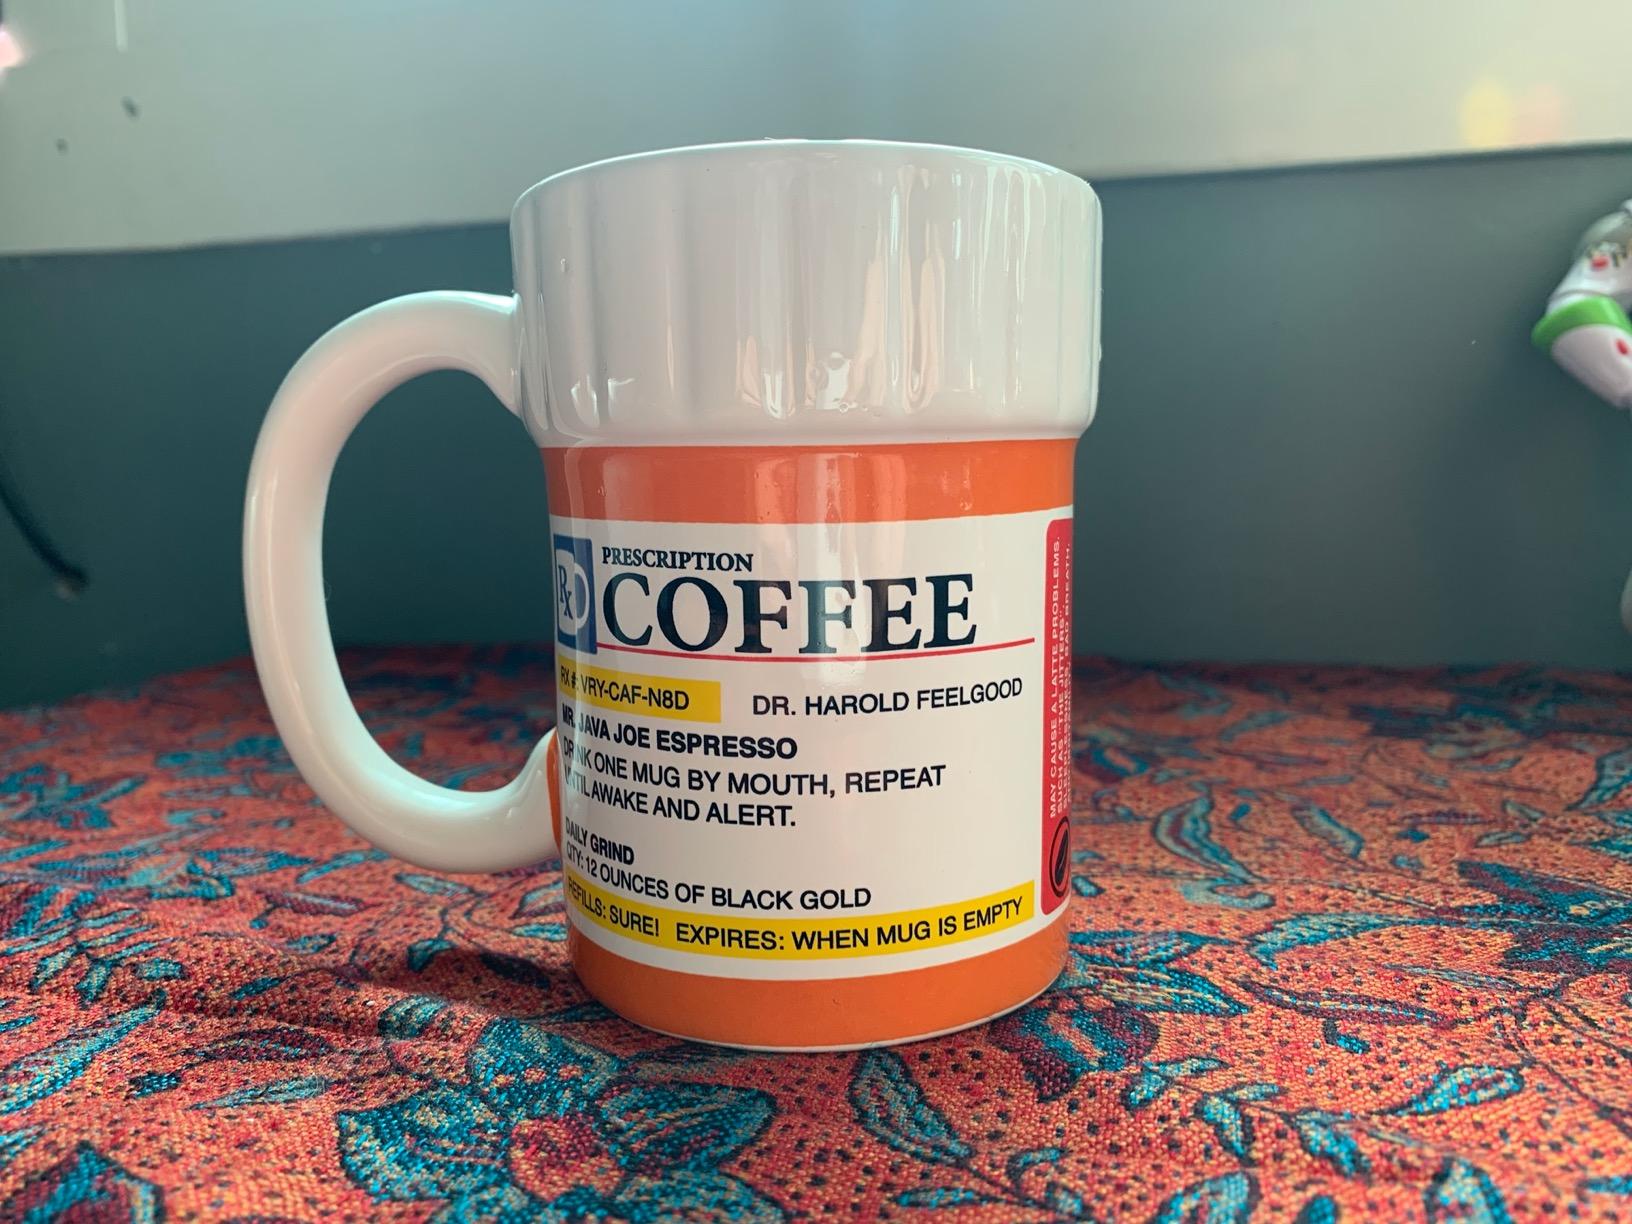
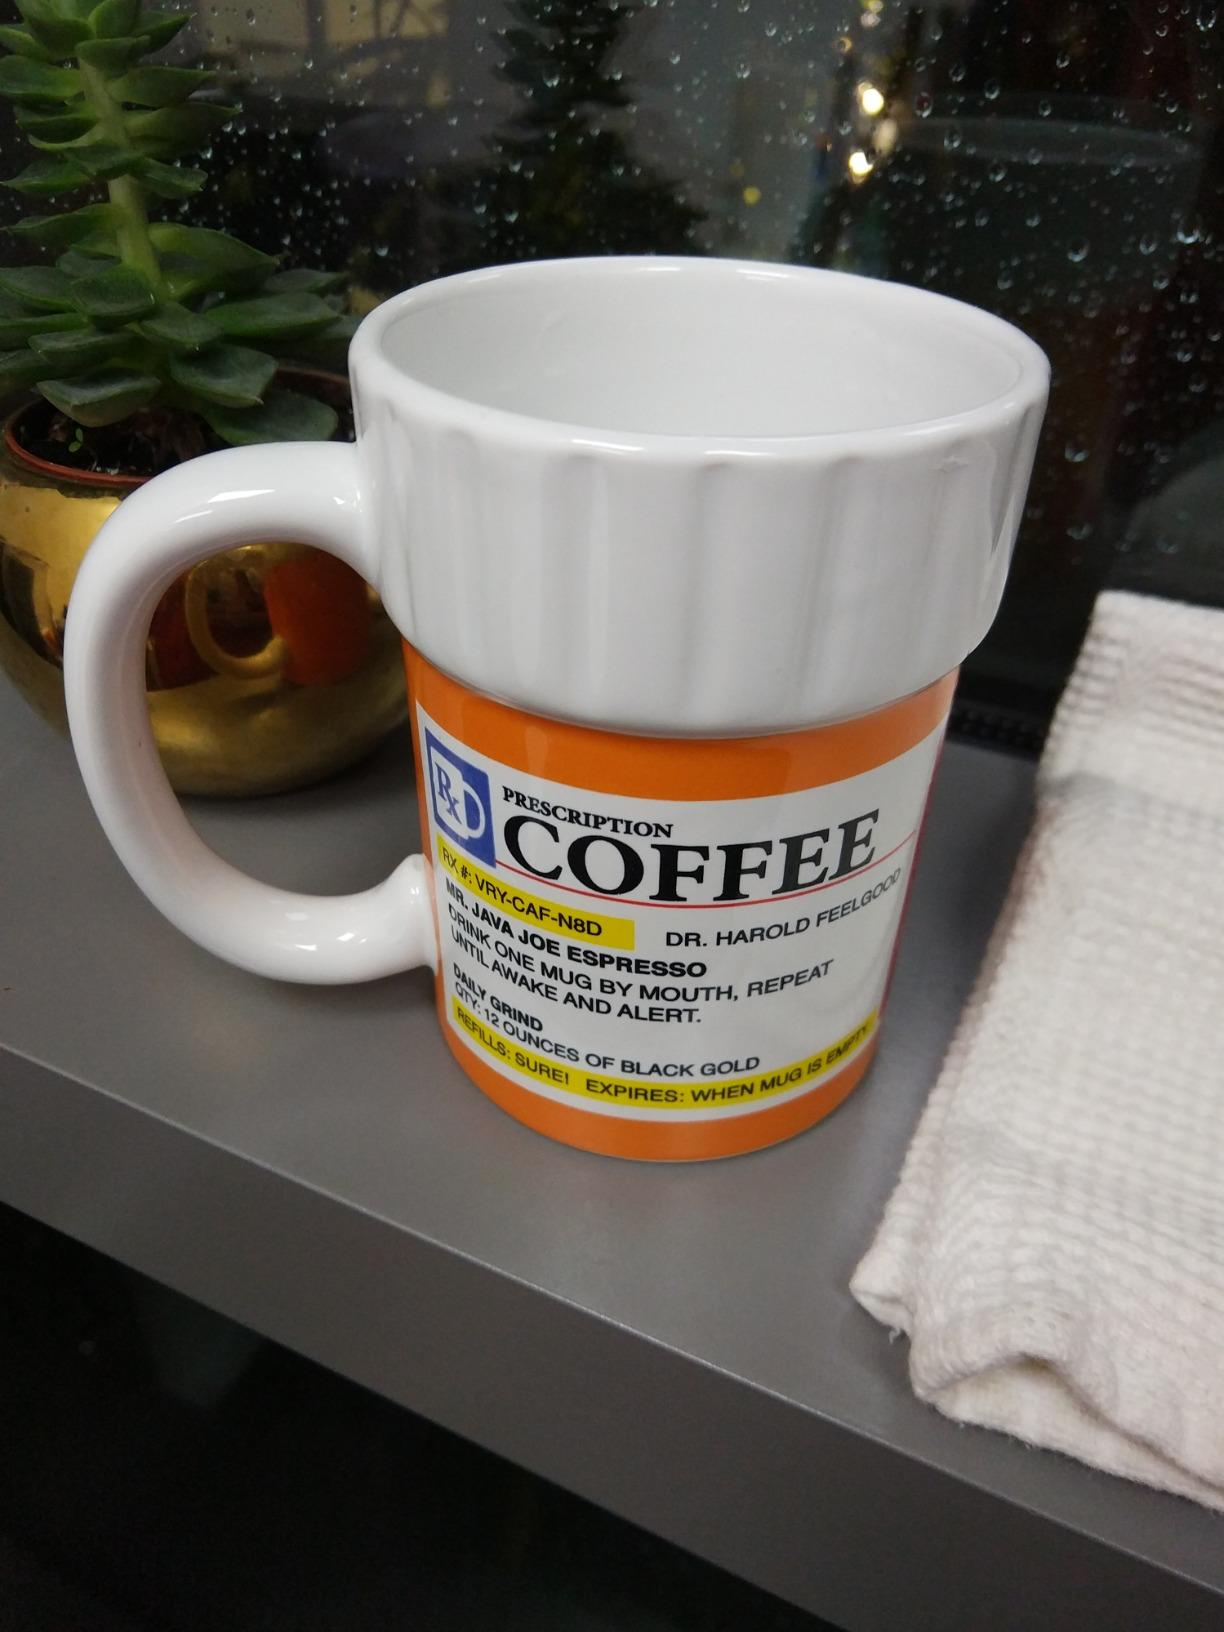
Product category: items_mug
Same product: yes